Village of Edgewood Historic District

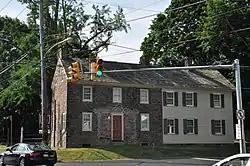
House in the Village of Edgewood Historic District, July 2012

The Village of Edgewood Historic District is a national historic district that is located in Lower Makefield Township, Bucks County, Pennsylvania.